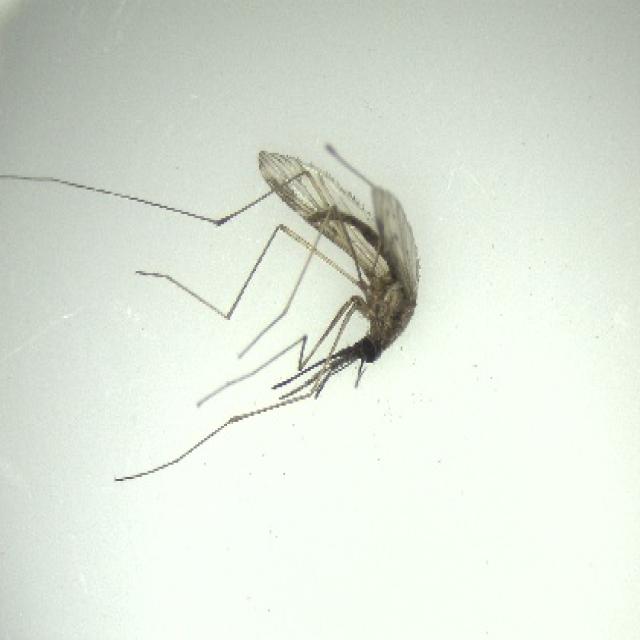
Species: anopheles_sinensis